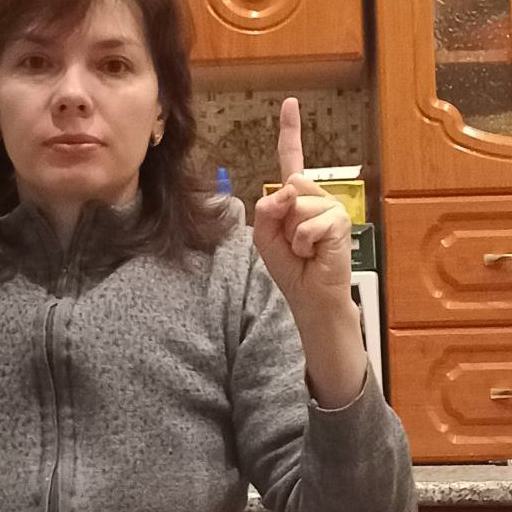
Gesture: one